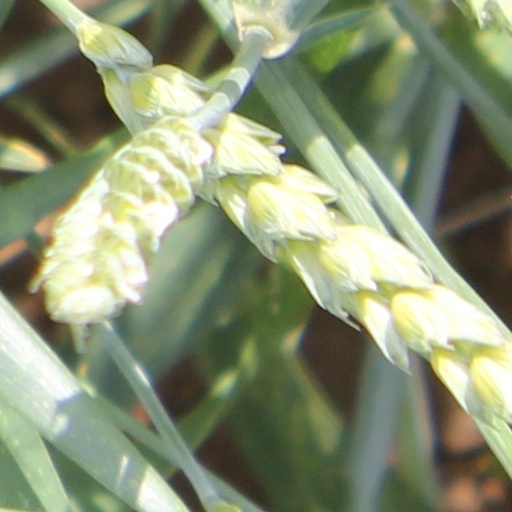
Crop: wheat